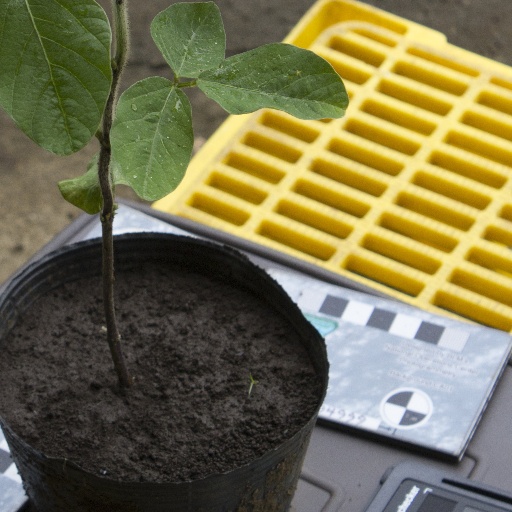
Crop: soybean